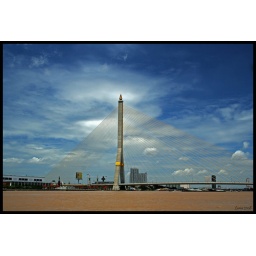
King Rama VIII bridge over the Chao Phraya river in Bangkok Thailand!